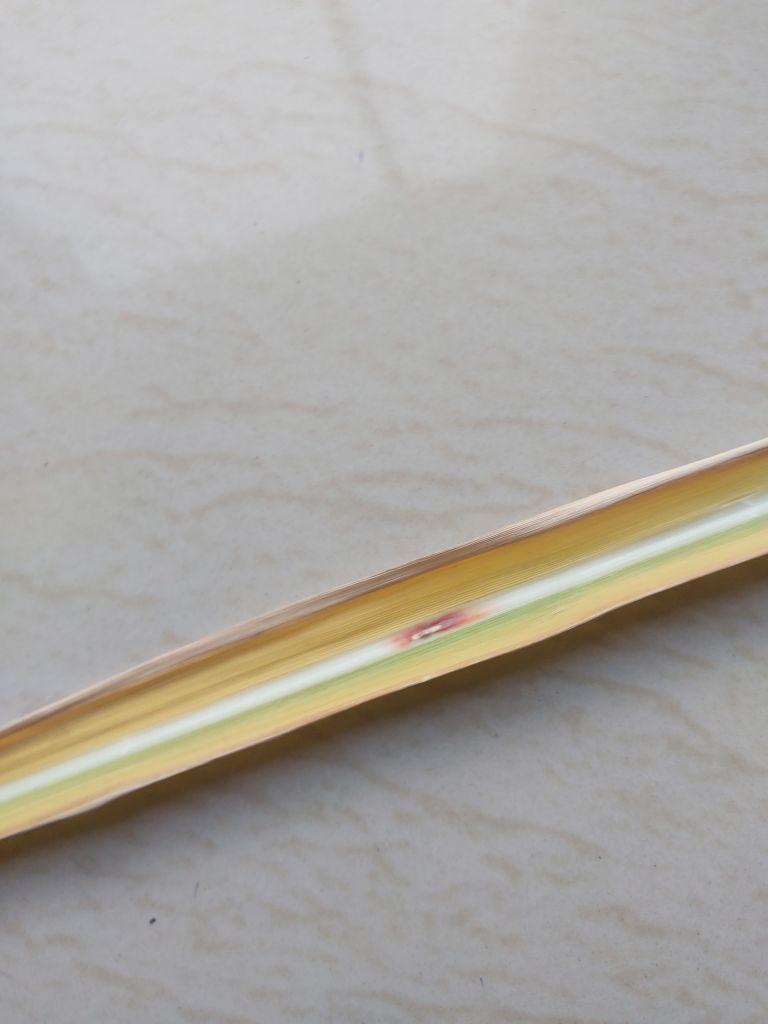
Label: Brown Spot